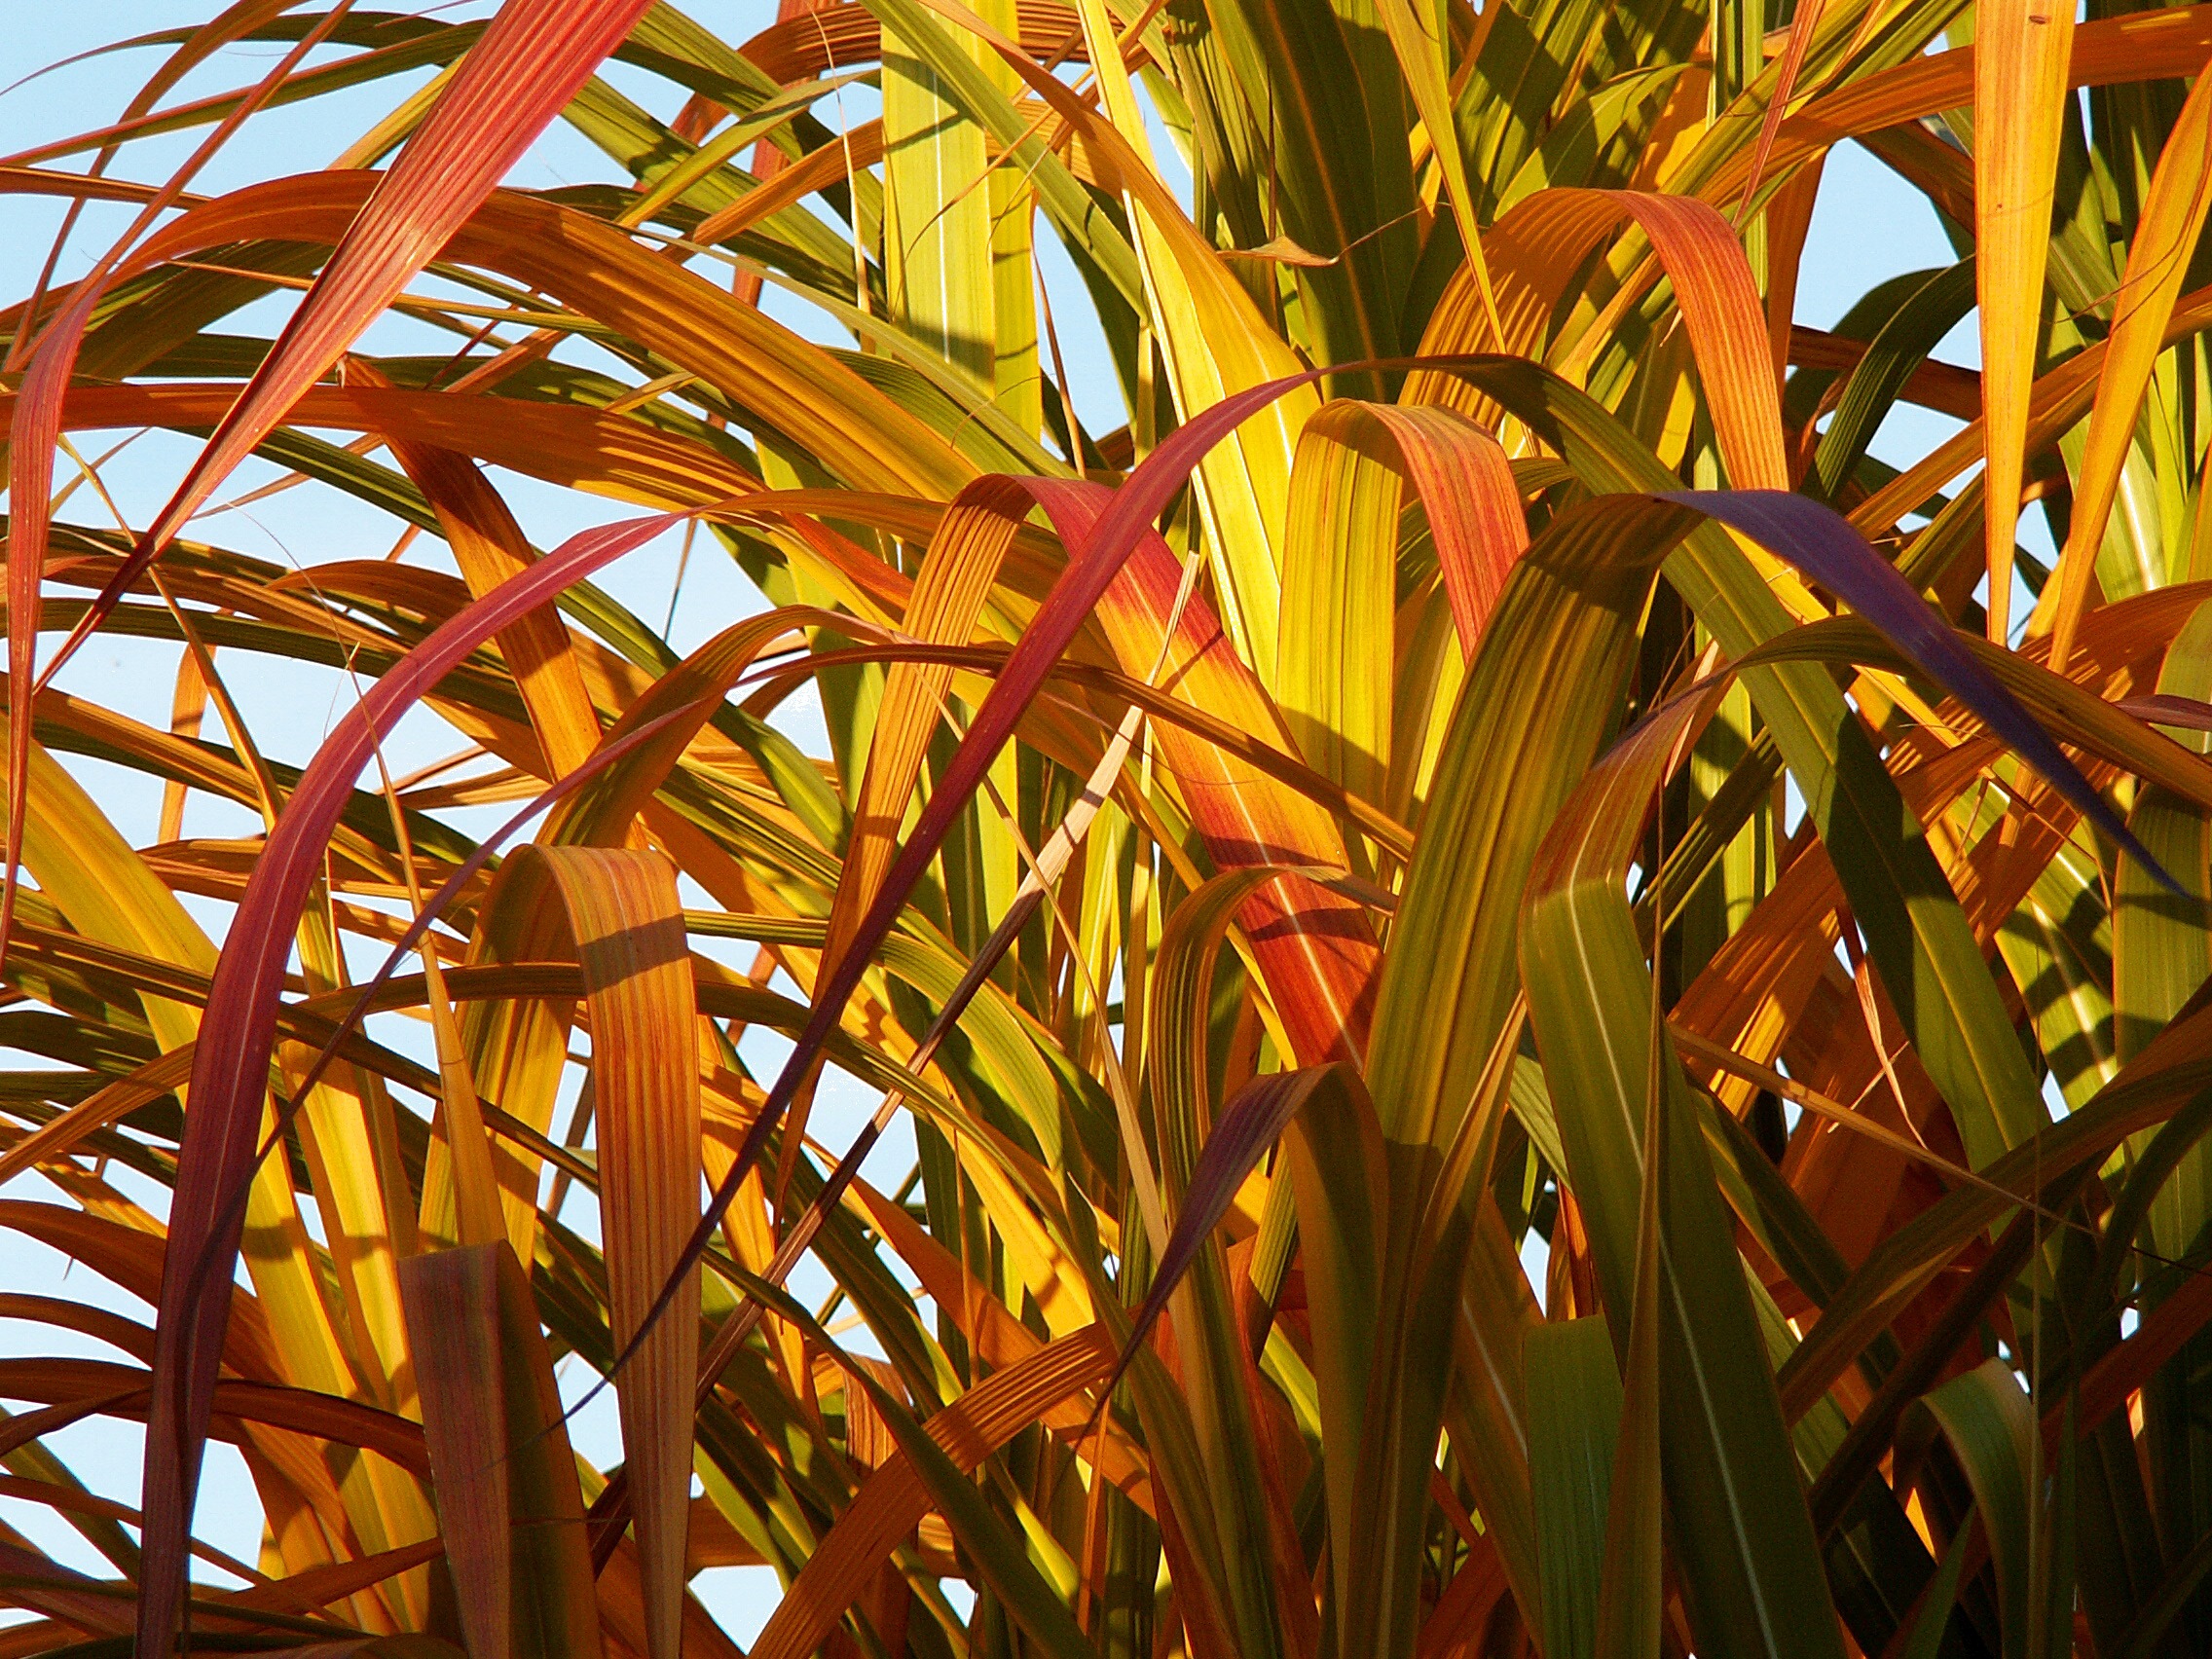
tree, grass, branch, plant, sunlight, leaf, flower, foliage, jungle, autumn, botany, flora, colors, bamboo, flowering plant, yellow bamboo, grass family, plant stem, arecales, palm family, miscanthus chinese